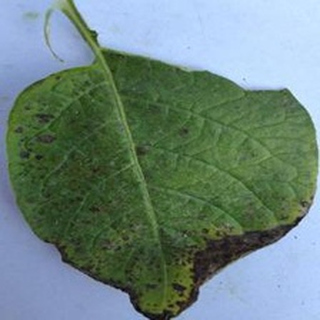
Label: potato_early_blight